David Littell House

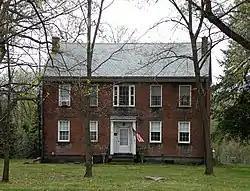
Front of the house

The David Littell House is a historic house in Hanover Township in the southwestern part of Beaver County, Pennsylvania, United States. Built in 1851, the house is listed on the National Register of Historic Places.